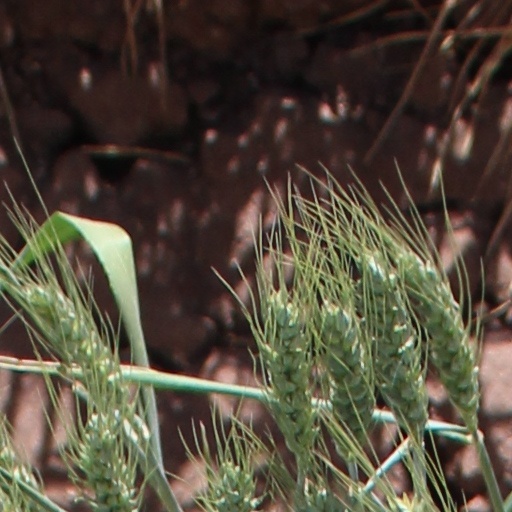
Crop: wheat